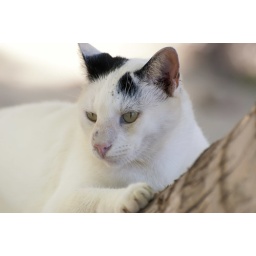
A cat hanging out at La Sagesse beach in Grenada, W.I.